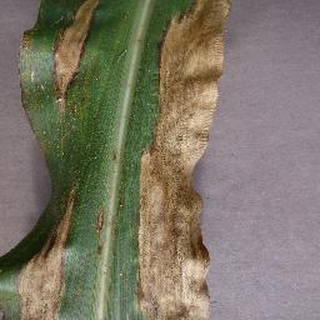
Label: corn_northern_leaf_blight